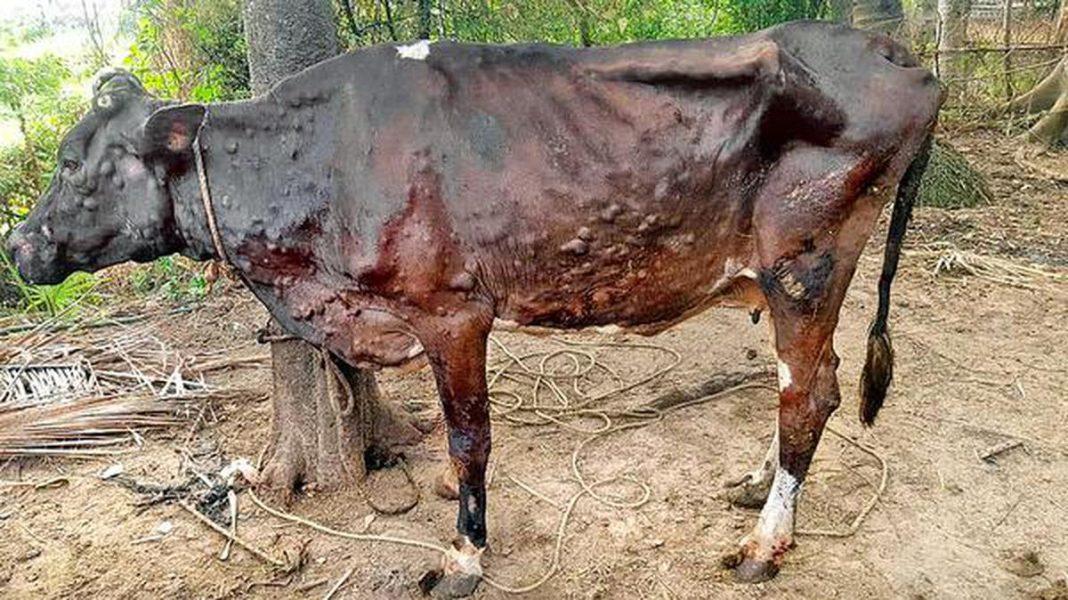
Ng'ombe hili linaonekana kuwa na ugonjwa mbaya wa ngozi pale ambapo unaweza pata ng'ombe ina sababisha ng'ombe kuwa na uwezo wa kutembea ama uwezo wa kukaa chini kwa amani na huu ugonjwa unaweza kuhatarisha maisha ya wanyama wengi.